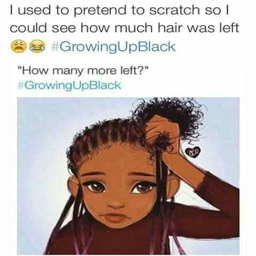
you had been sitting there for a hour and a half and only half of your head was done .